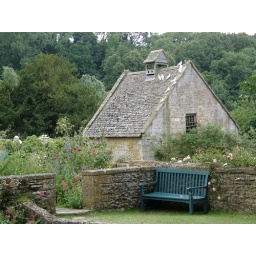
White doves roost on the roof of the dovecot at Snowshill Manor, a National Trust house in Gloucestershire, Cotswolds, England.